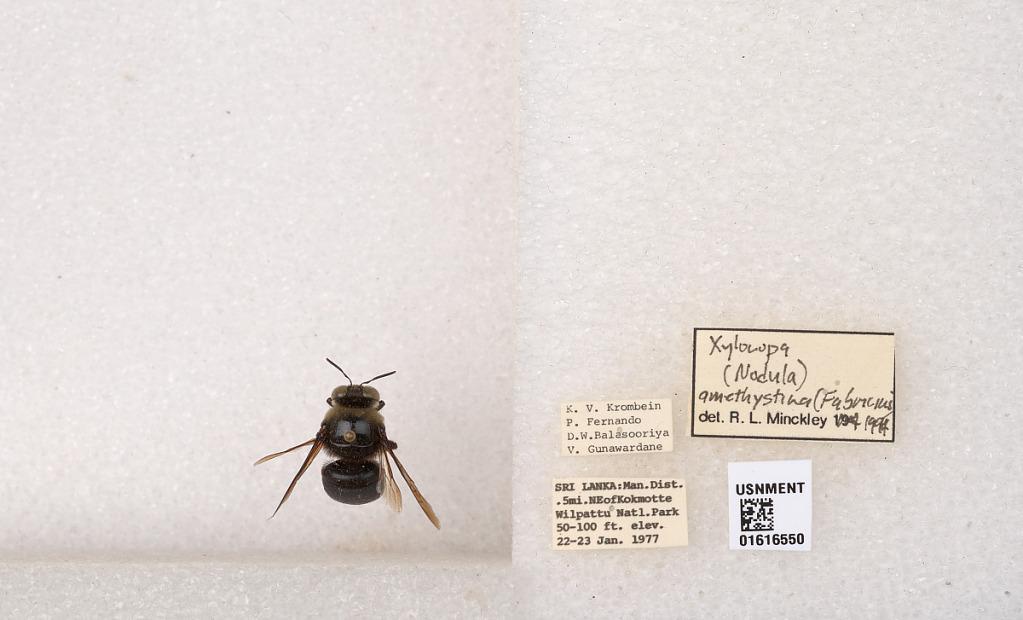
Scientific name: Xylocopa (Nodula) amethystina (Fabricius)
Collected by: K. Krombein, P. Fernando, D. Balasooriya & V. Gunawardane
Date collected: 1977-1-22
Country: Sri Lanka
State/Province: Northern
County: Mannar
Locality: .5 mi NE of Kokmotte Wilpattu National Park
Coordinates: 8.4106, 80.051
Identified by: Minckley, R. L.